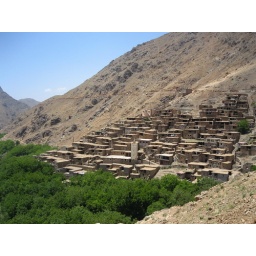
The green part is irrigated by a system of canals carrying the water of the river down in the valley